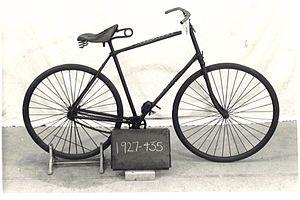
Humber était un fabricant anglais de bicyclettes, de motocyclettes et de véhicules à moteur, coté en bourse à partir de 1887. Il prend le nom de Humber & Co Limited en raison de la réputation de qualité des produits de l'un des associés de la fédération des entreprises qui avaient appartenu à Thomas Humber. Une reconstruction financière en 1899 transféra ses activités à Humber Limited. La marque disparaît en 1967. Humber était basé à Coventry dans les Midlands de l'Ouest.